Ōtomo no Kanamura

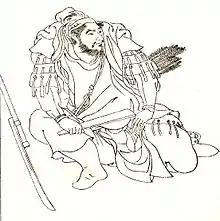
Ōtomo no Kanamura, by Kikuchi Yōsai

Ōtomo no Kanamura (大伴金村) was a Japanese warrior and statesman during the late Kofun period. Most of what is known of his life comes from the "Kojiki" and the "Nihon Shoki". His clan, the Ōtomo, had been highly influential at court since the time of his grandfather Ōtomo no Muroya.